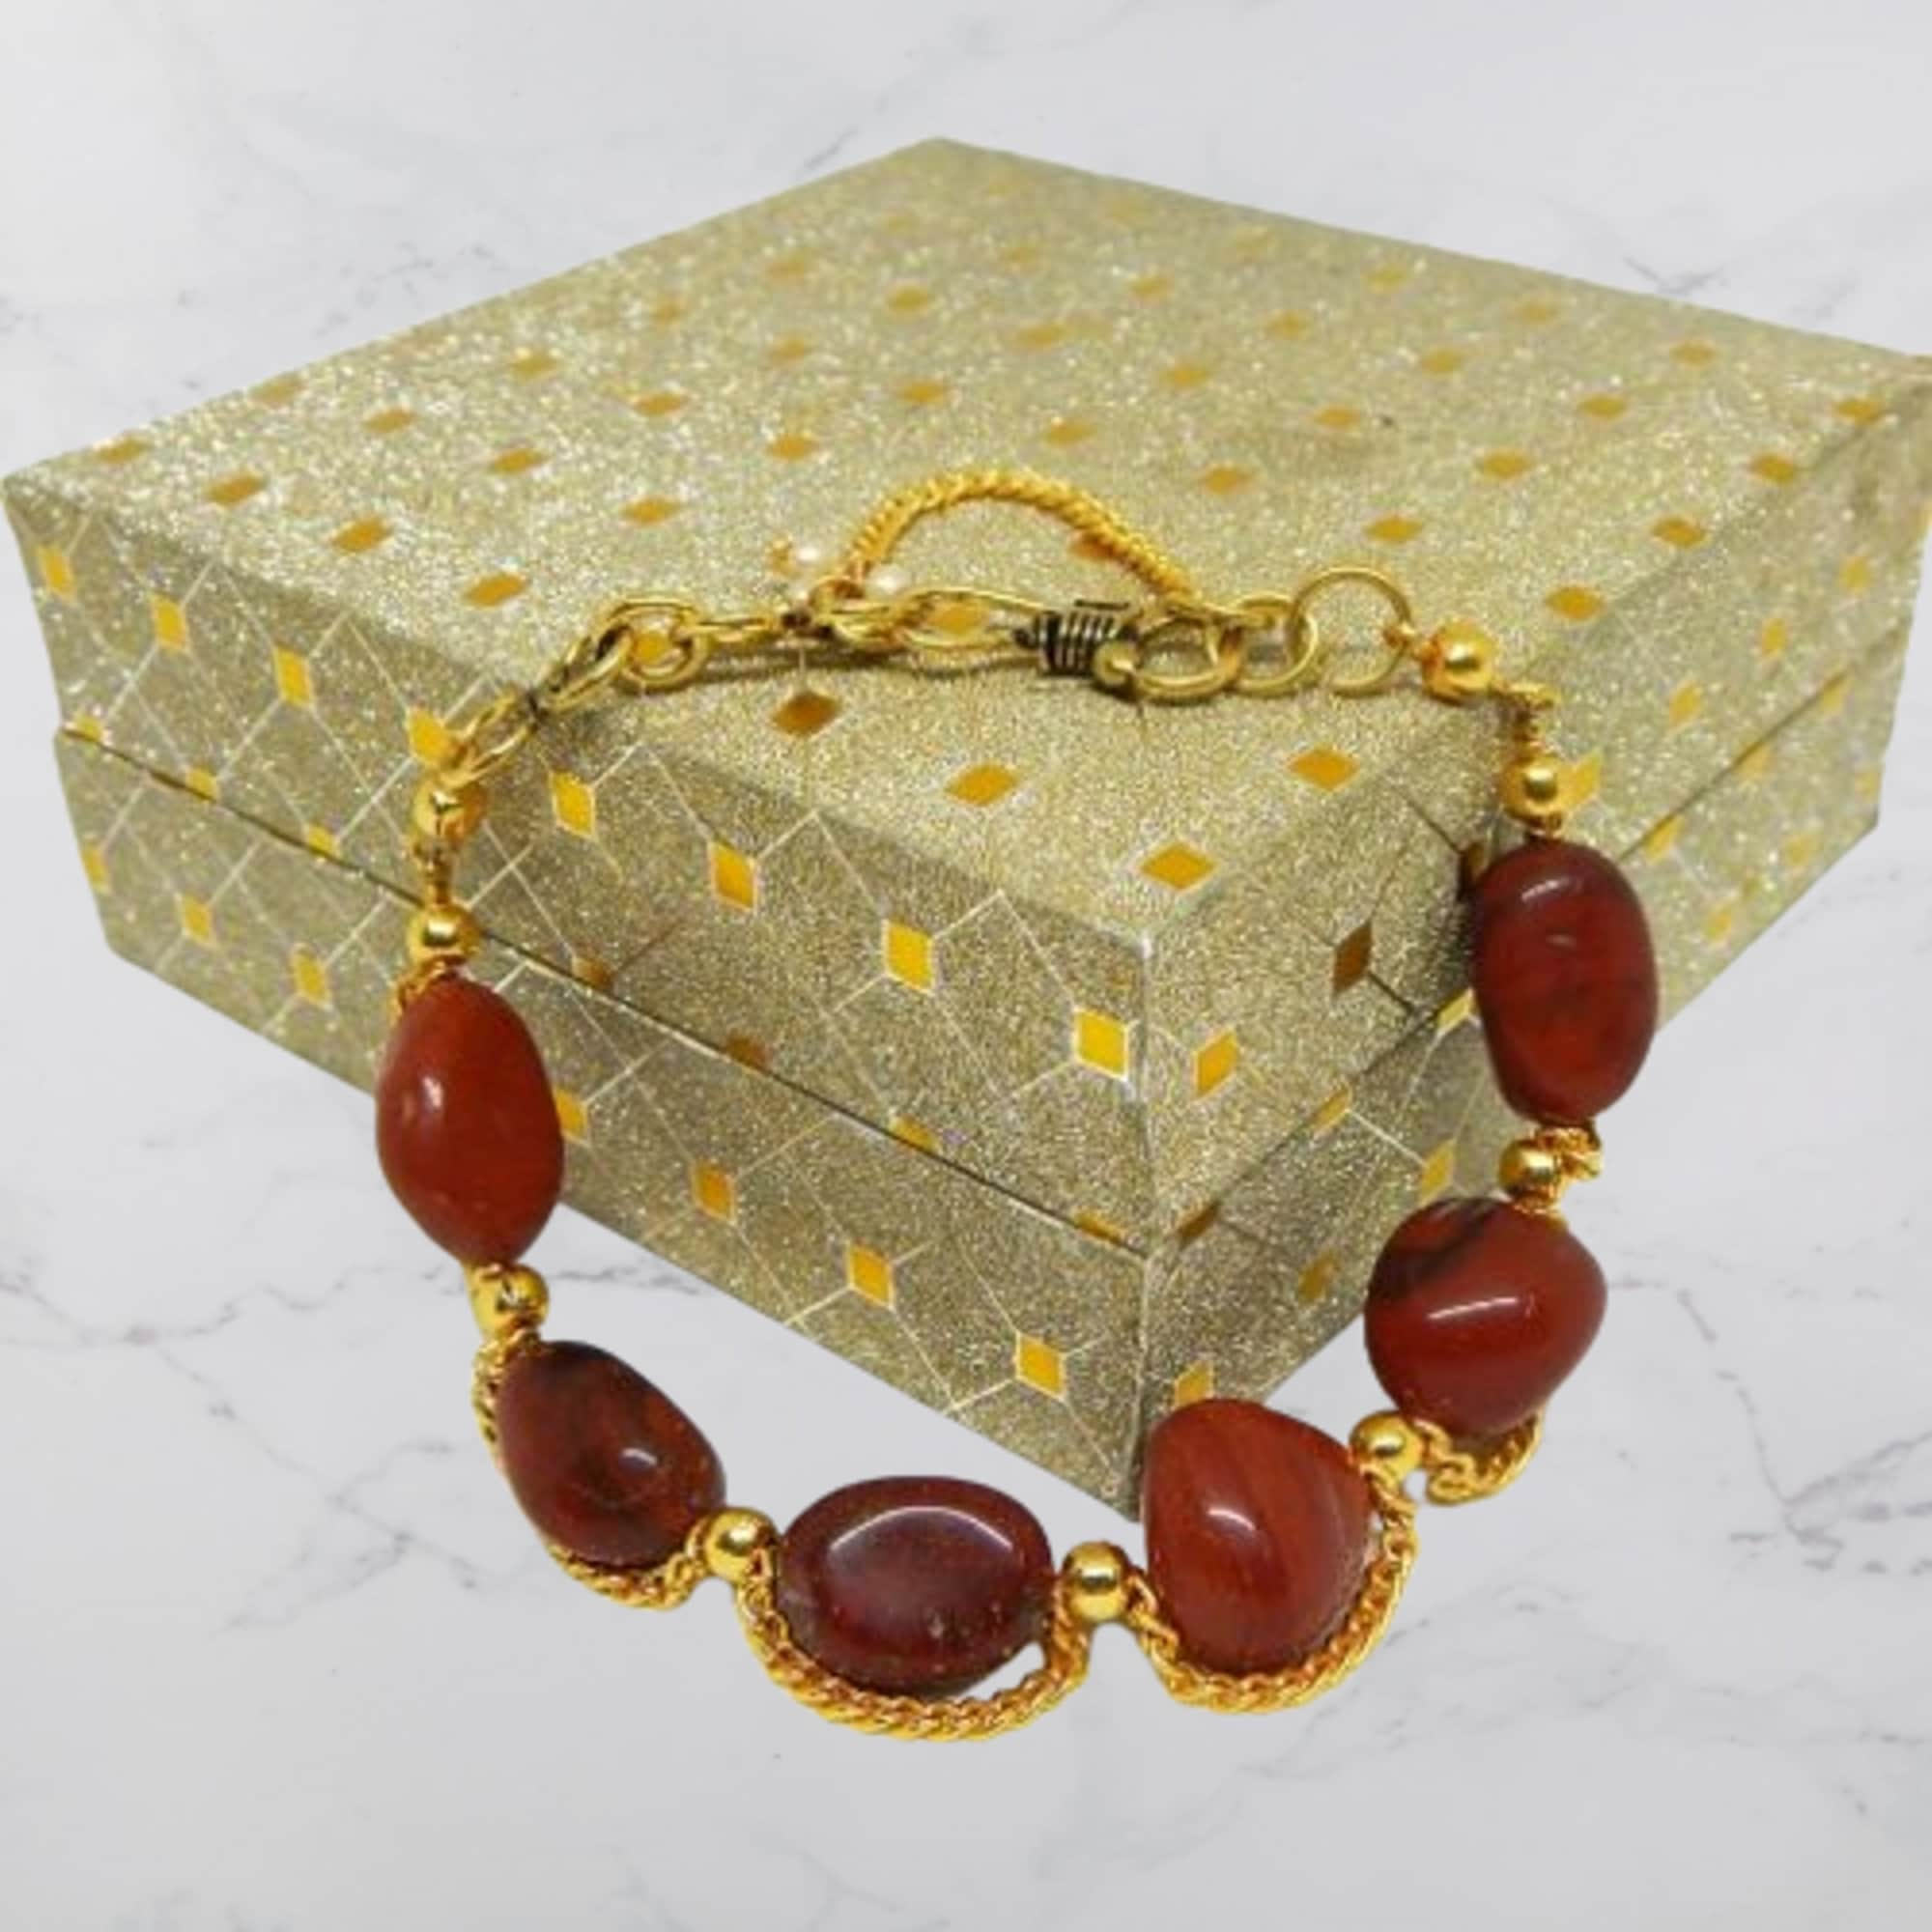
Jaya Vision Enterprises Gemstone Red Jasper Tumble for Root Chakra Bracelet
Type: Bracelets
Brand: JAYA VISION ENTERPRISES
Price: Rs. 450
 Gemstone Red Jasper Tumble Bracelet for Root ChakraGemstone Red Jasper Tumble with Gold polish Copper metal Chain.This is a grounding stone. It helps in opening up to the surroundings.It is good for taking practical decisions in tough situations.Helps in problems of liver, stomach,vitality etc